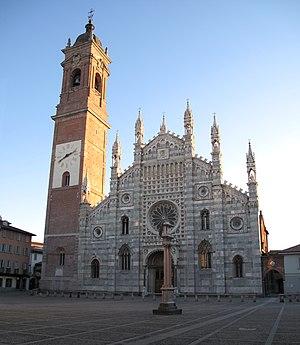
Un dôme est dans plusieurs pays, particulièrement en Italie et en Allemagne, le nom donné à l'église principale de certaines villes, souvent une cathédrale.